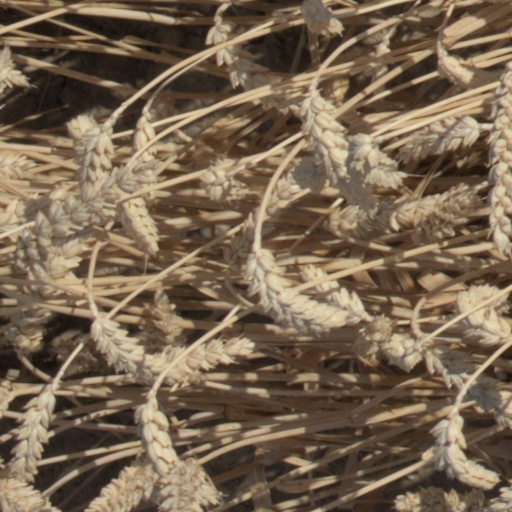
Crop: wheat